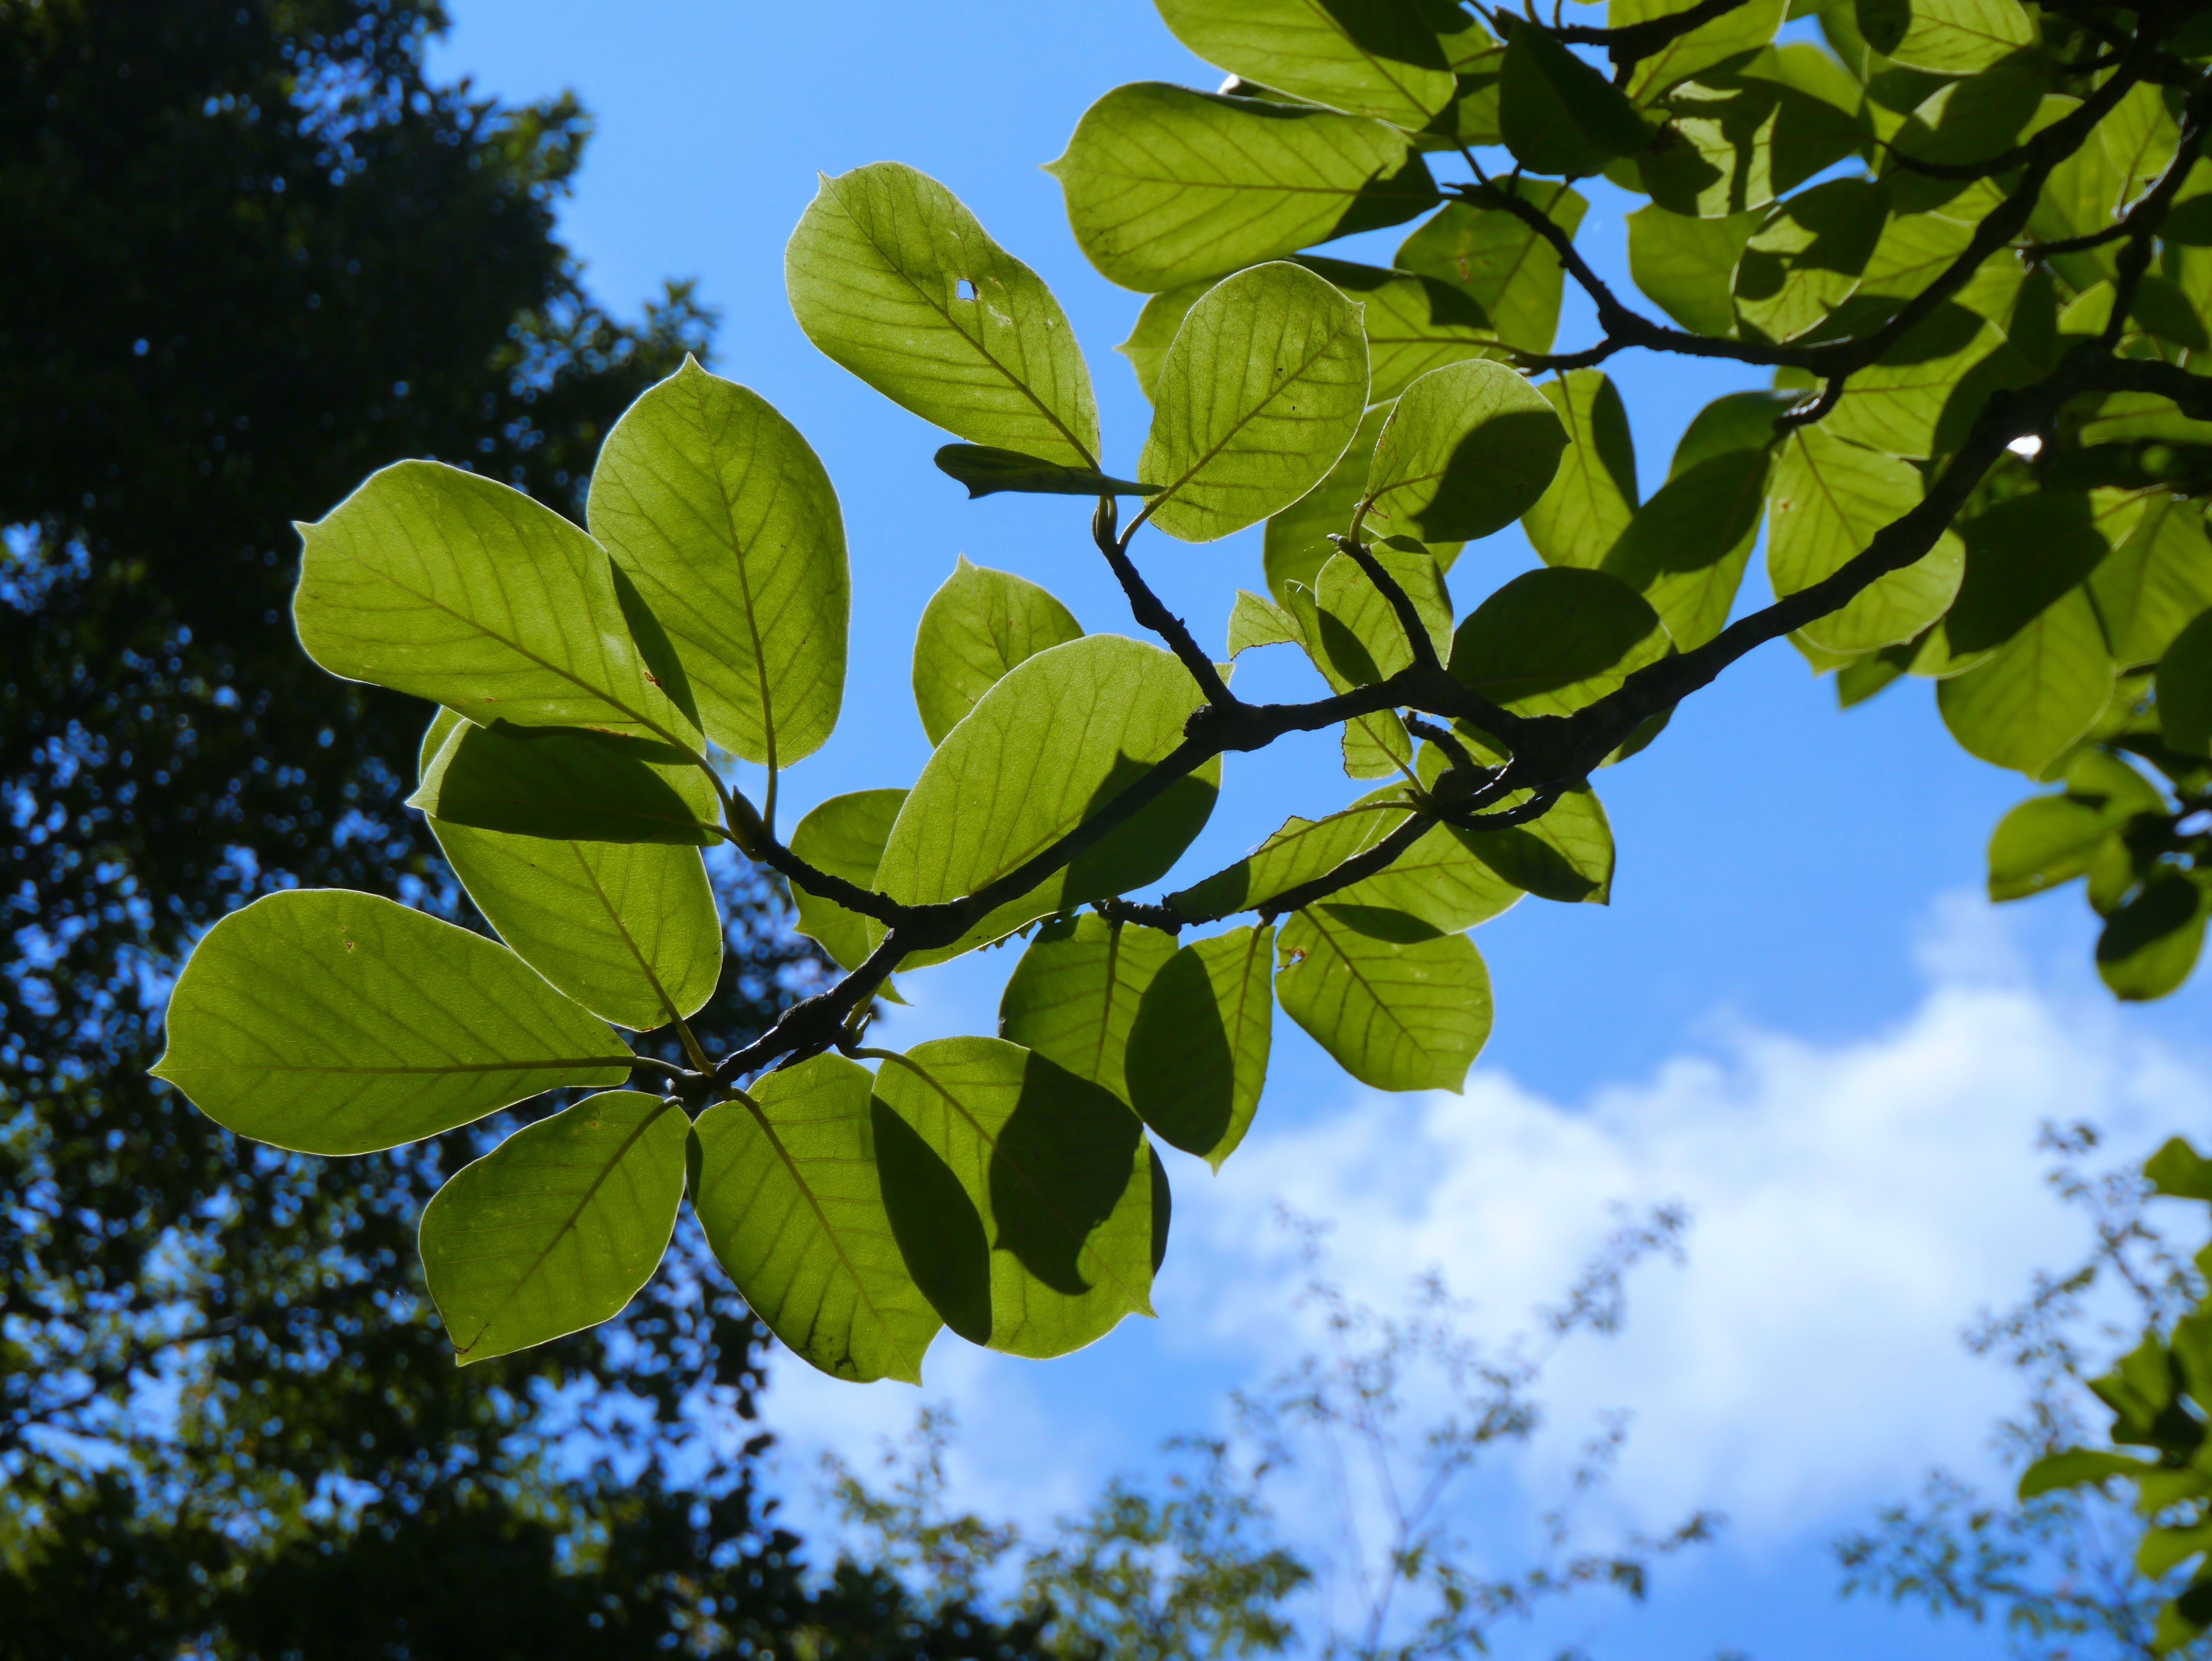
tree, nature, branch, blossom, mountain, cloud, plant, sky, wood, road, sunlight, leaf, flower, wind, summer, green, produce, natural, botany, japan, flora, vein, woods, deciduous, plateau, sky blue, flowering plant, maidenhair tree, tomei expressway, ayuzawa parking area, woody plant, land plant